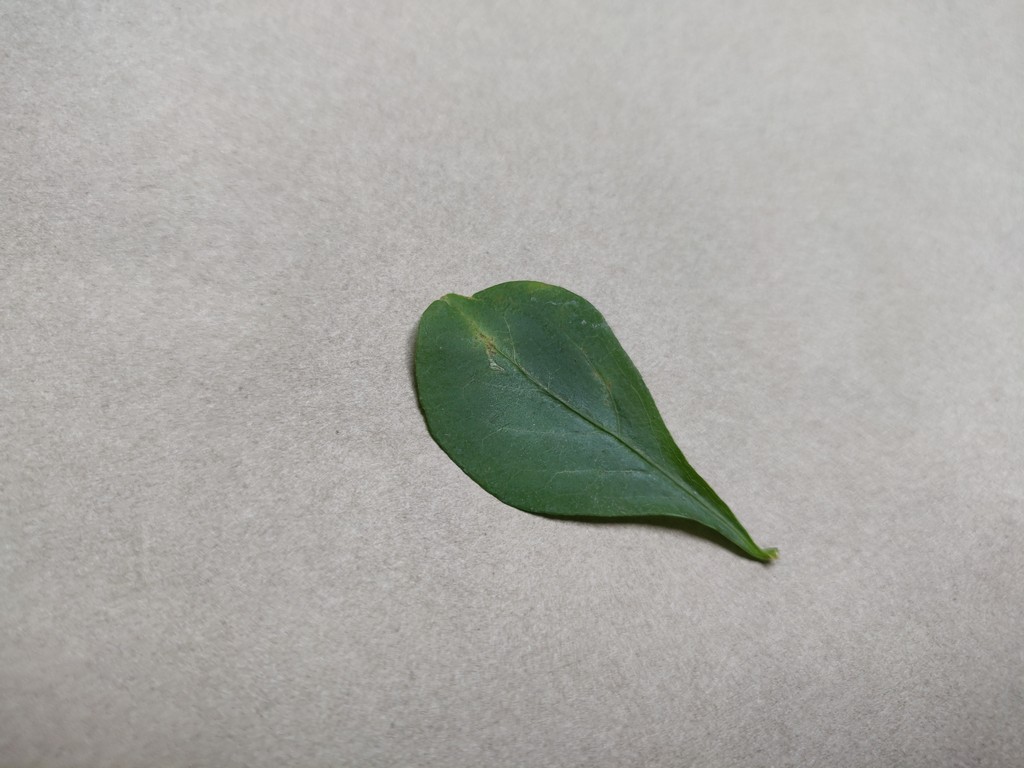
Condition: Unhealthy
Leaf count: single
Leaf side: front